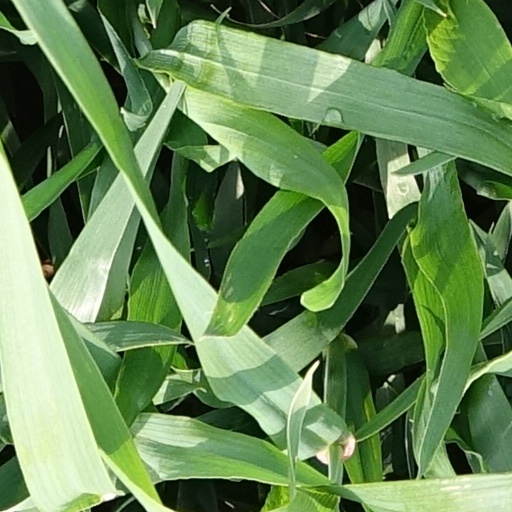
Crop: wheat